Daughters (Nas song)

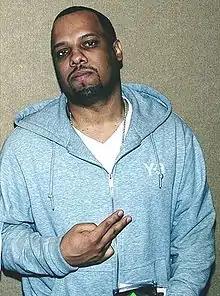
No I.D., the song's producer

With "Daughters", Nas wanted to write a song that expressed him observing the growth of his daughter Destiny Jones, who was 17 years old at the time. Nas said in an interview with "XXL":